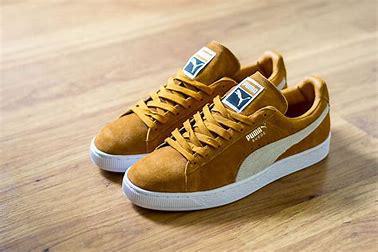
Brand: Puma
Model: Suede Classic